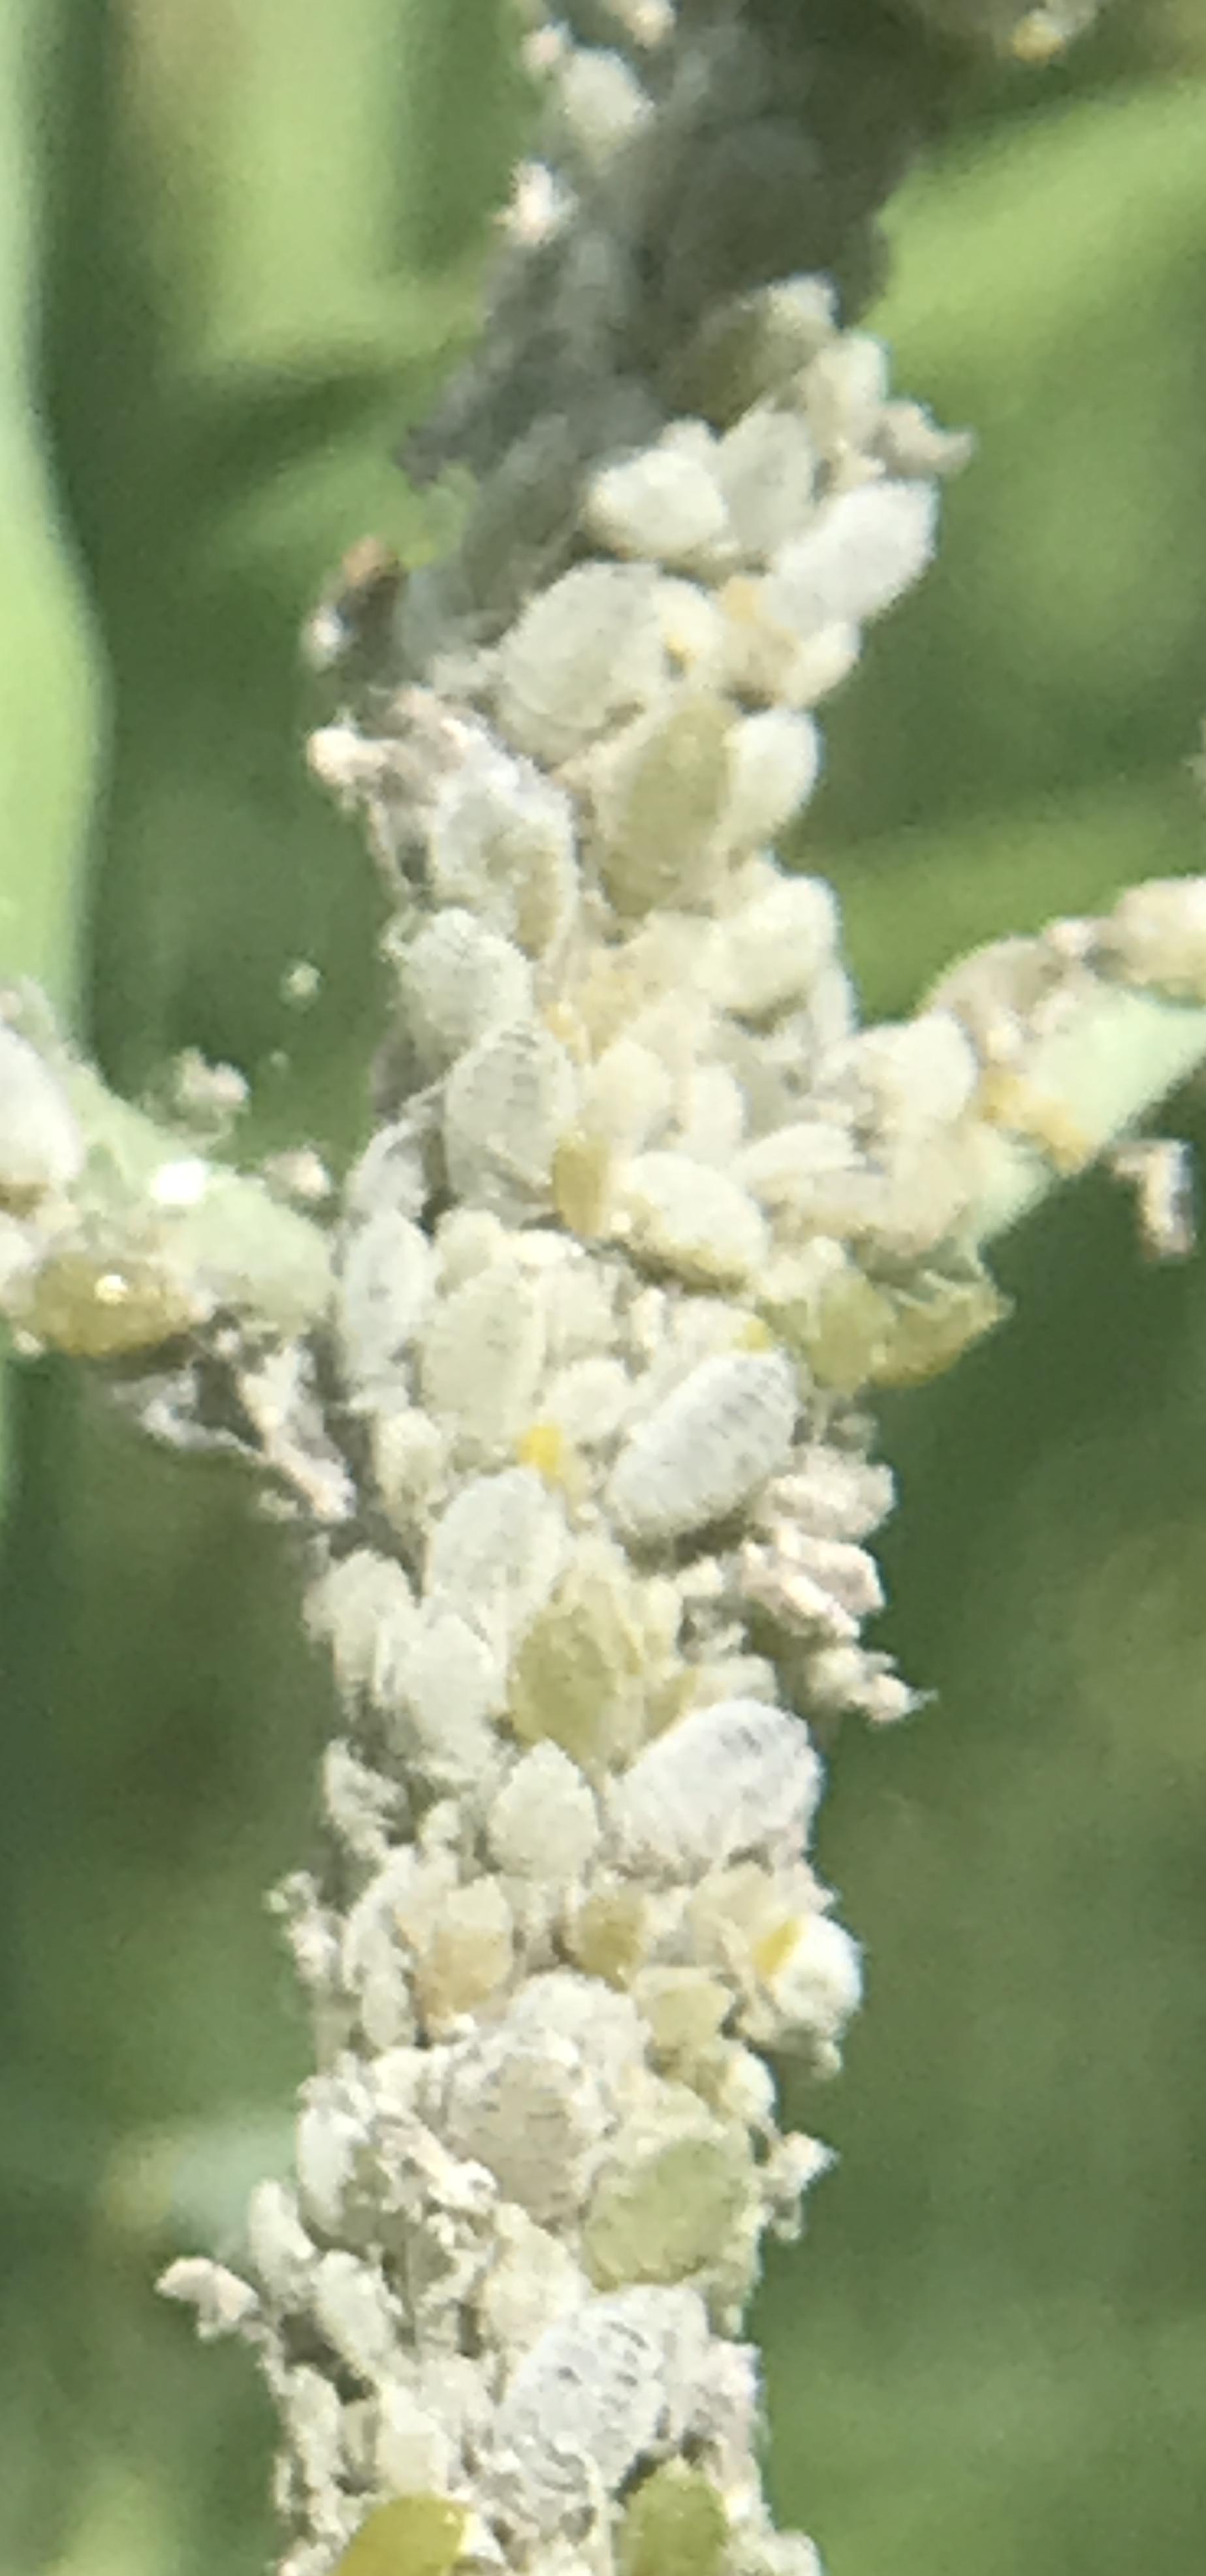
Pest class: cabbage_aphid